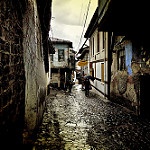
Label: street